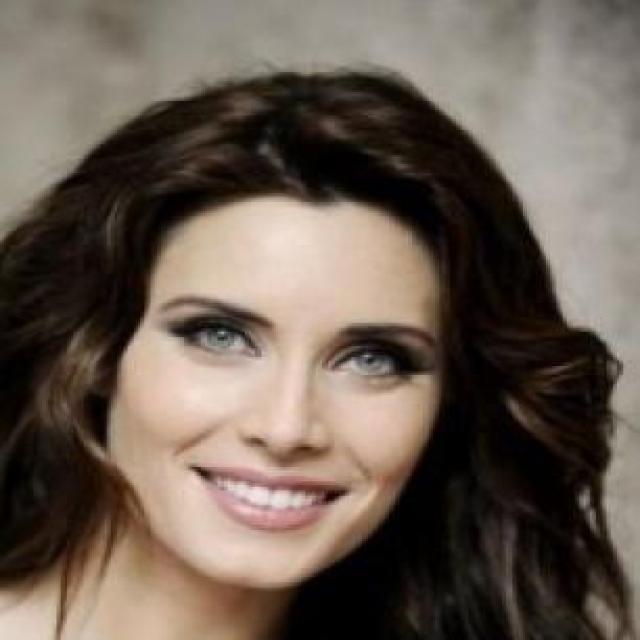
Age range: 21-44